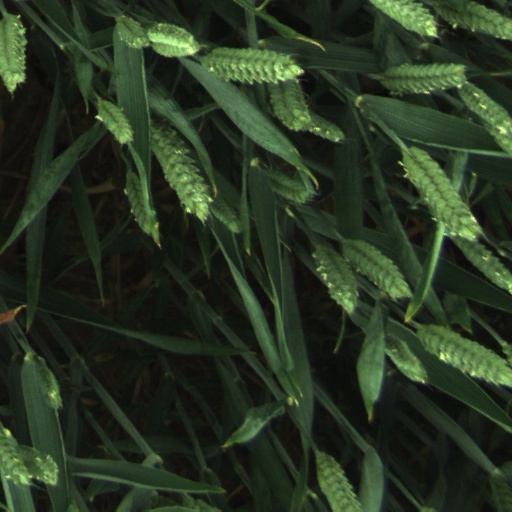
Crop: wheat